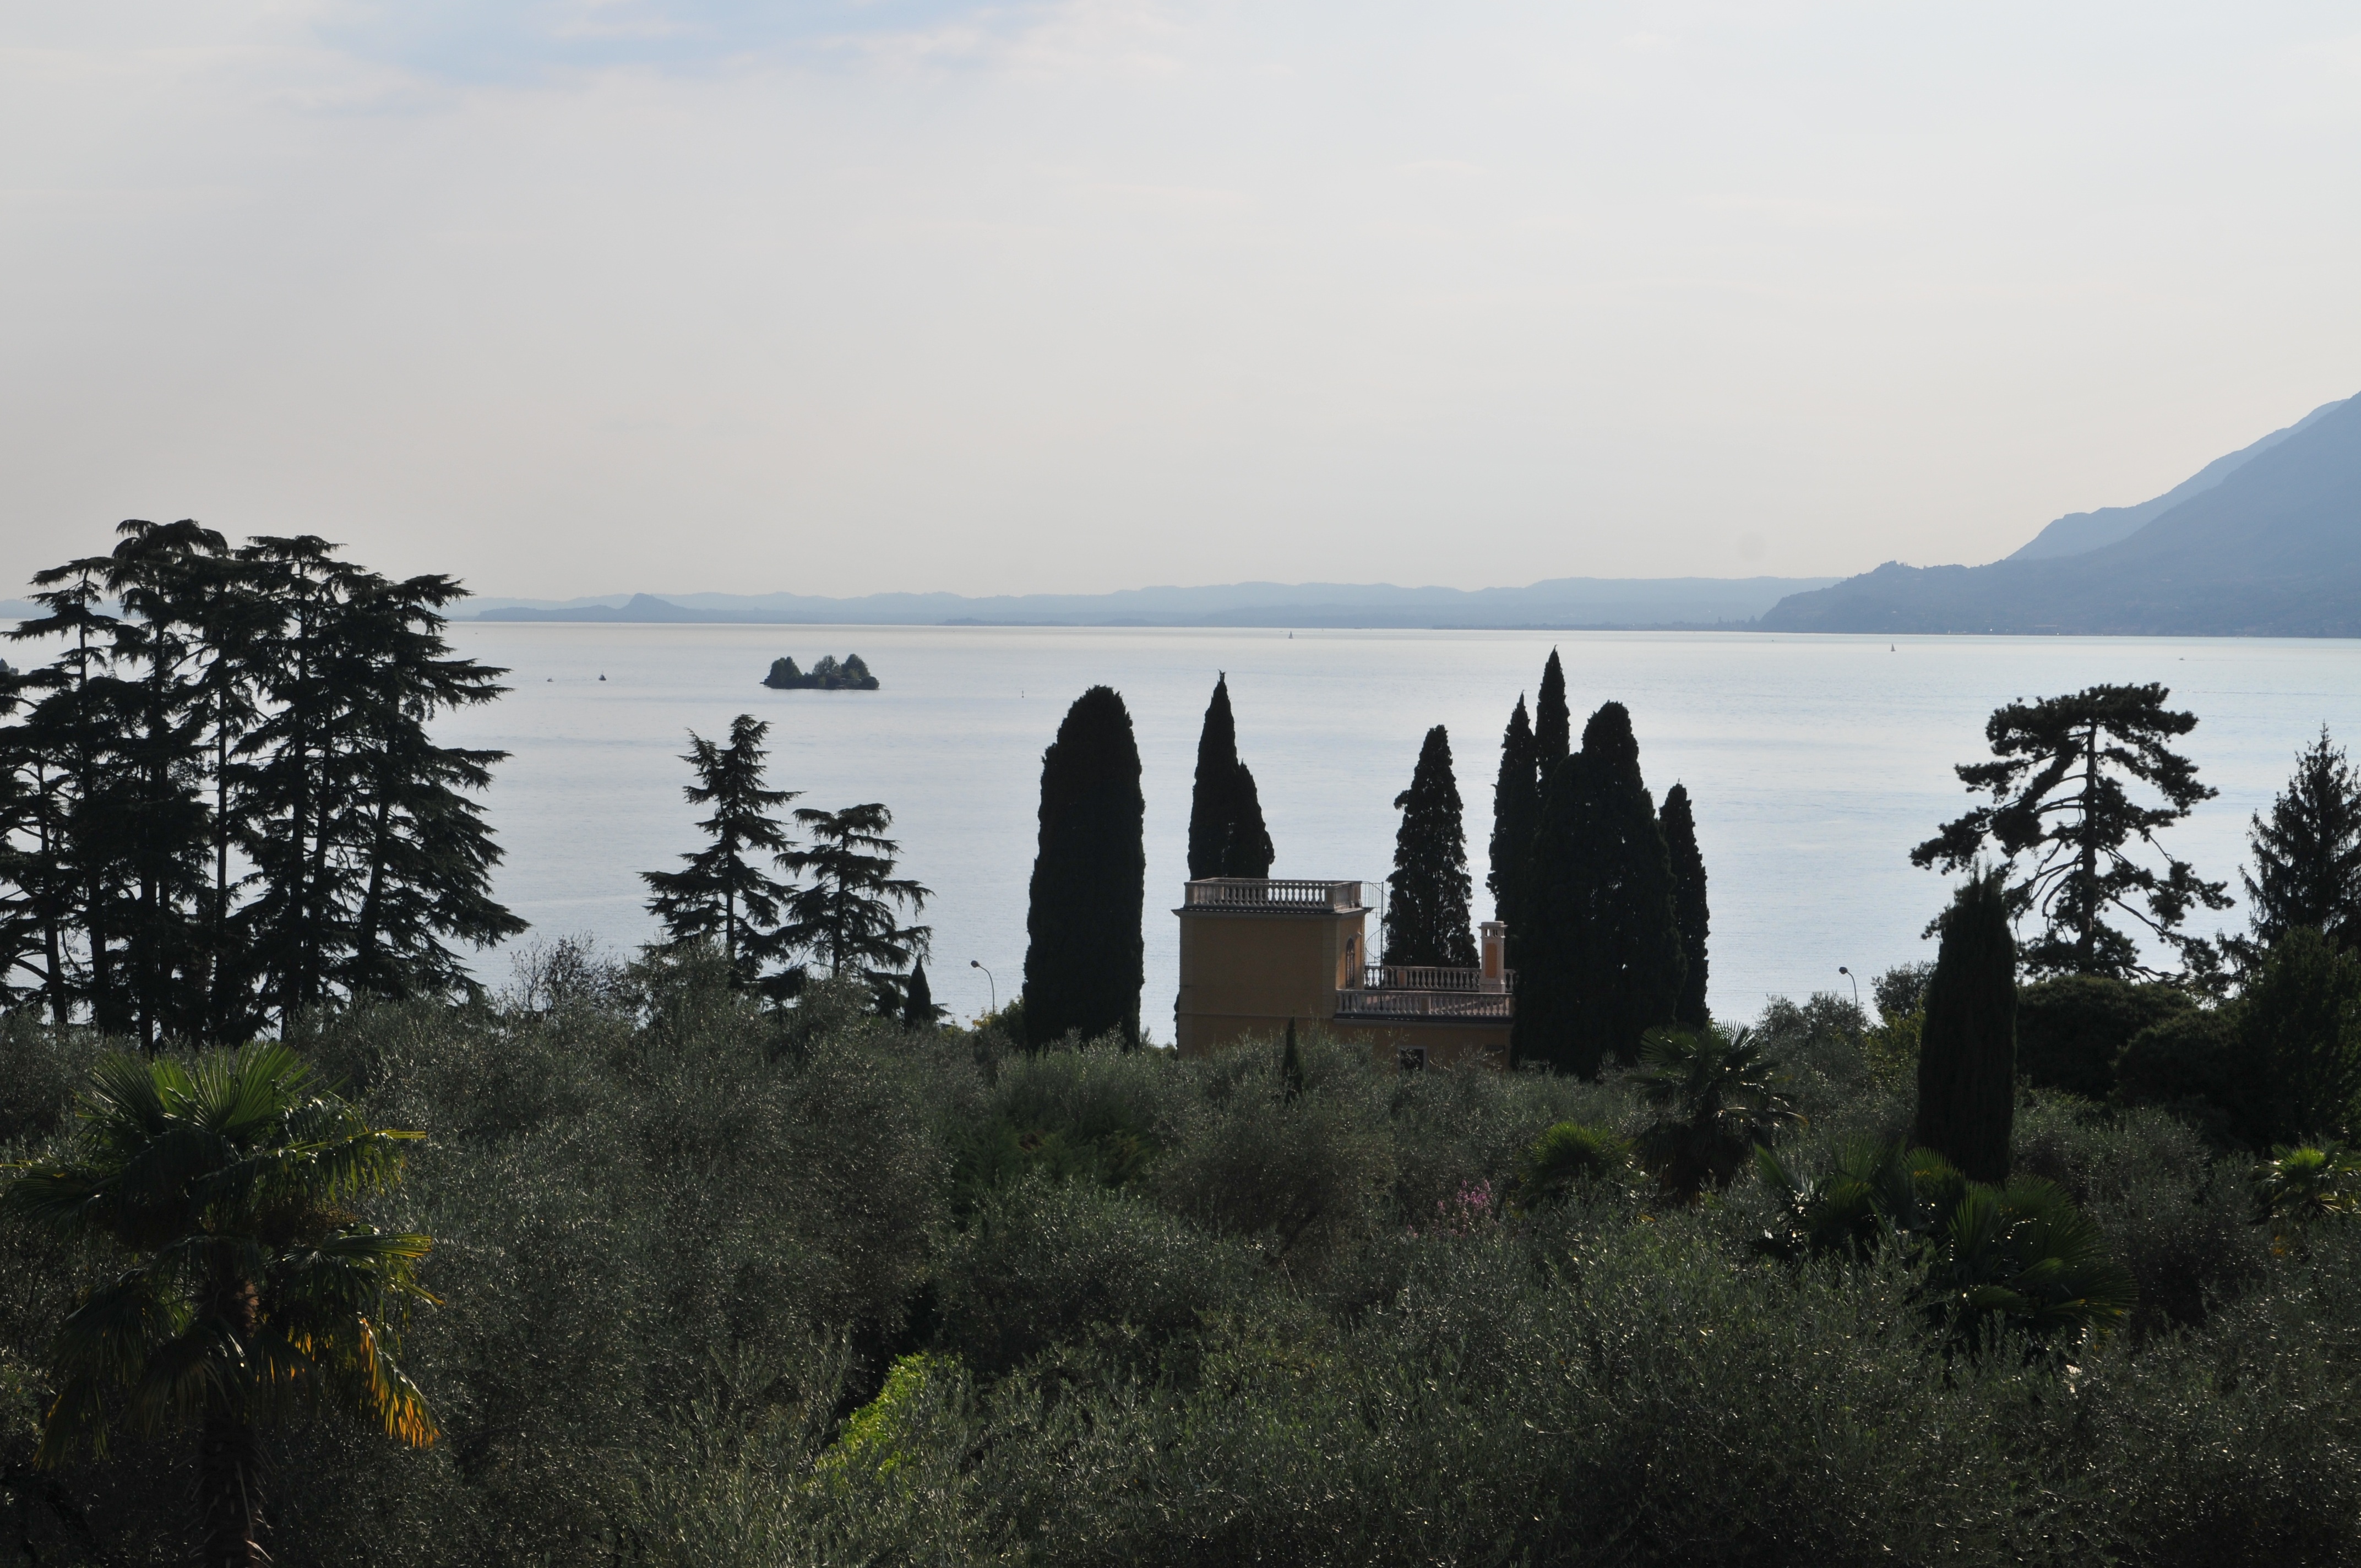
landscape, sea, coast, tree, water, nature, rock, ocean, horizon, mountain, cloud, morning, hill, shore, lake, cliff, canopy, reflection, bay, terrain, body of water, garda, tree trees